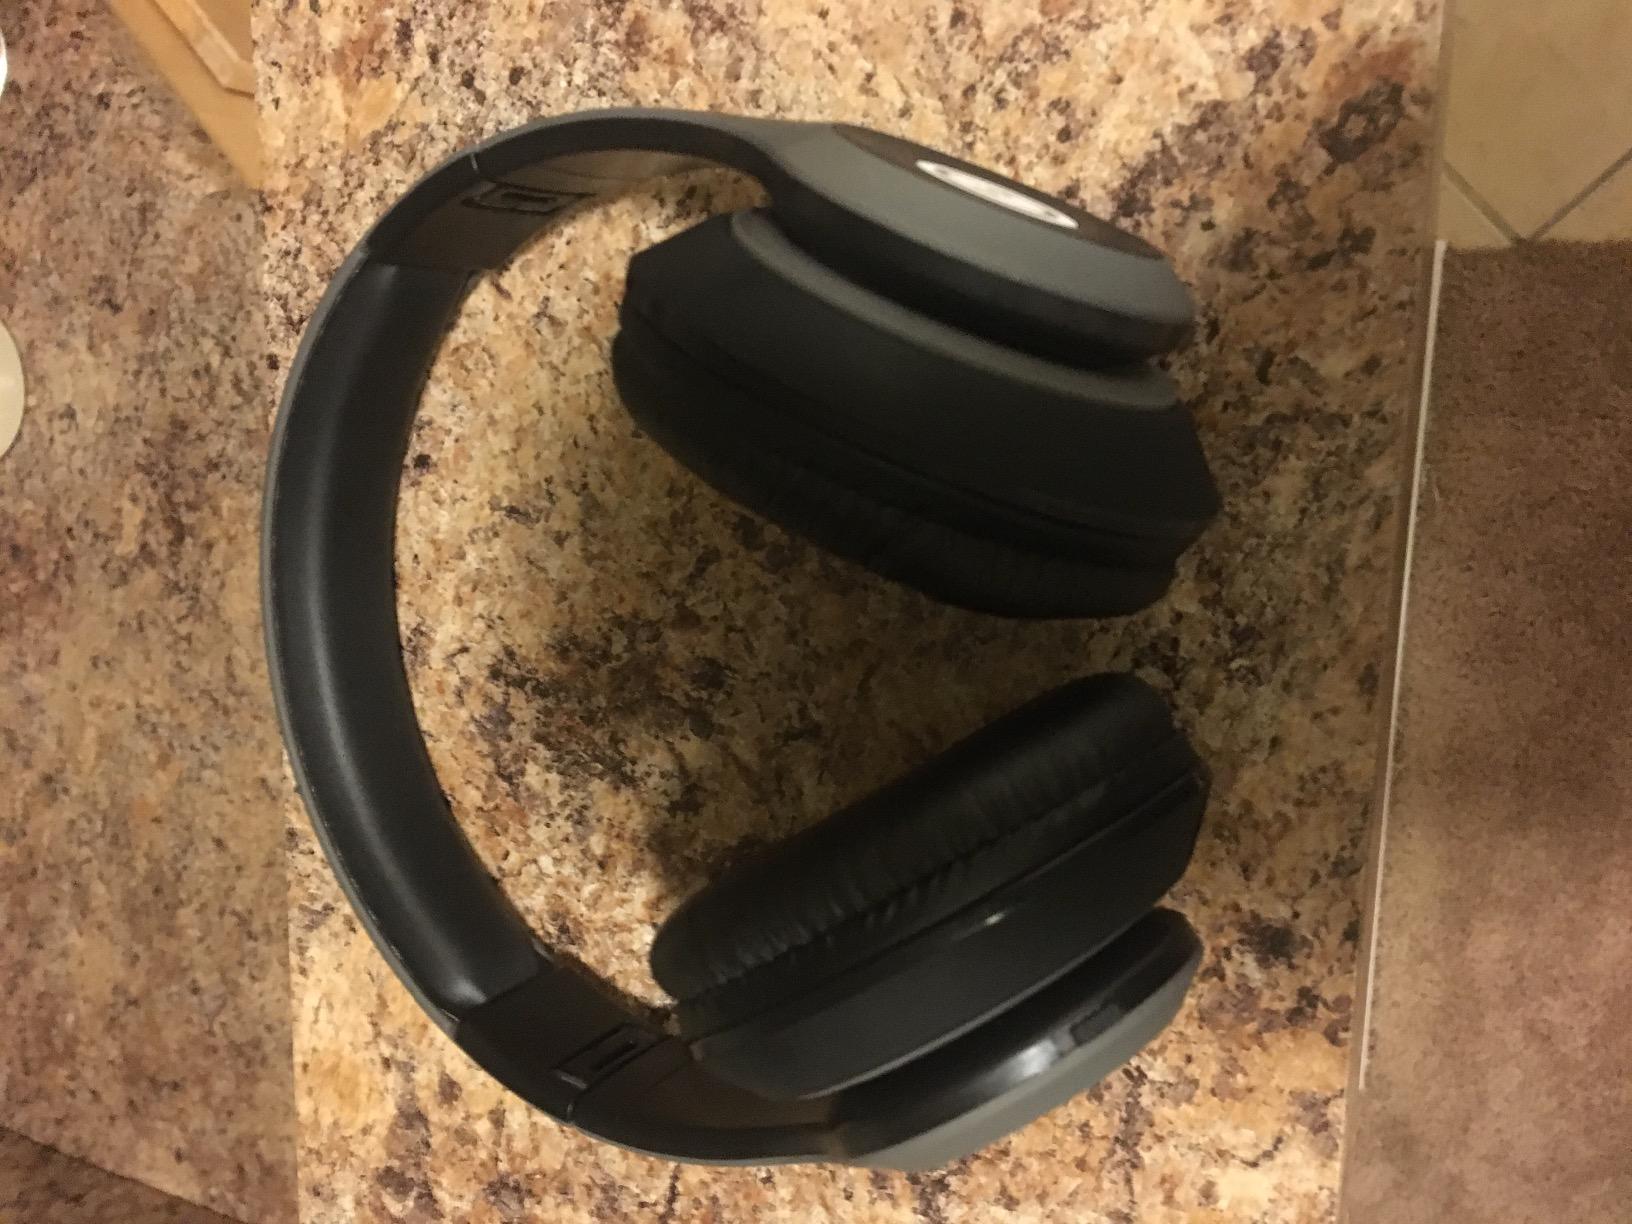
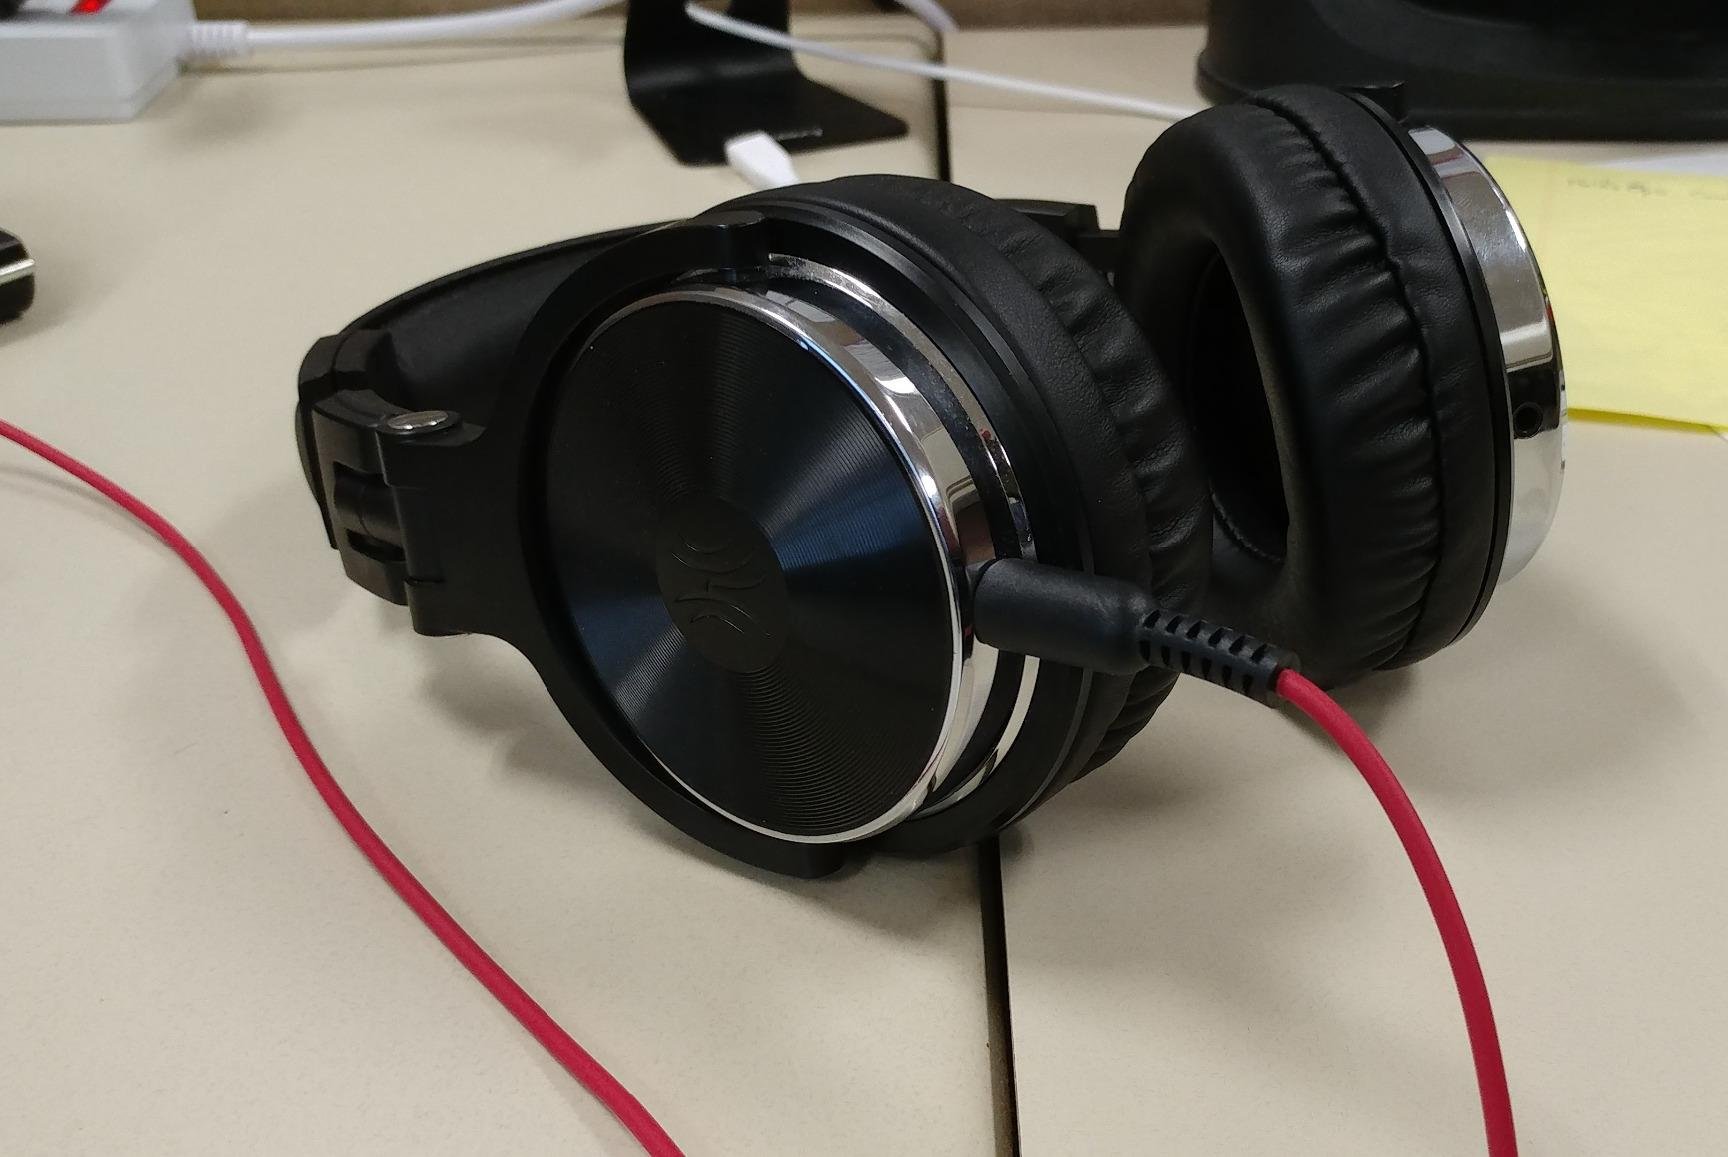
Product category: headphones
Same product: no